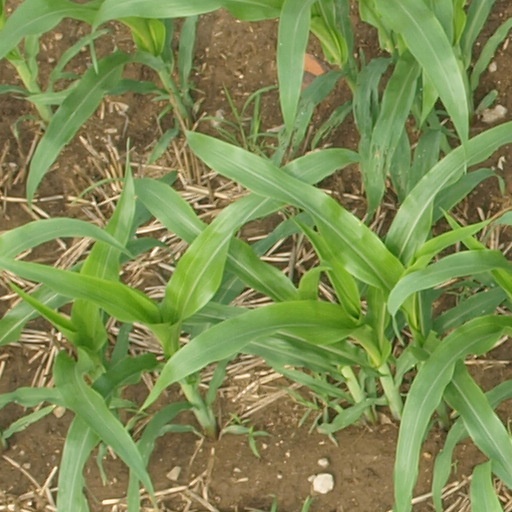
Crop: maize; corn